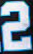
Number: 2